Queensland Leptospirosis Culture Collection

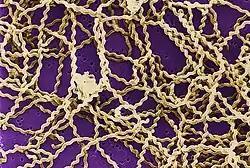
A scanning electron micrograph (SEM) depicts a number of Leptospira sp. bacteria atop a 0.1. μm polycarbonate filter

The Queensland Leptospiral culture collection is a Queensland Government scientific collection, in Australia. The collection is housed at the World Health Organization (WHO) Laboratory for Reference and Research on Leptospirosis, as part of the Forensic and Scientific Services (FSS) provided by Queensland Health.